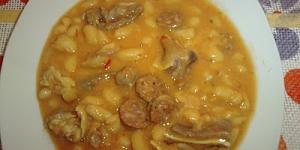
potaje de alubias coloradas con bacalao